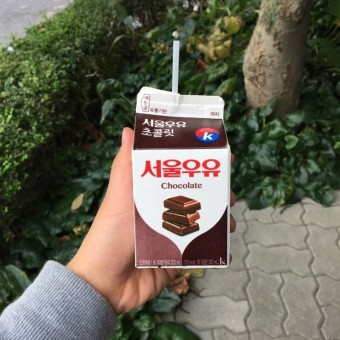
Label: paper